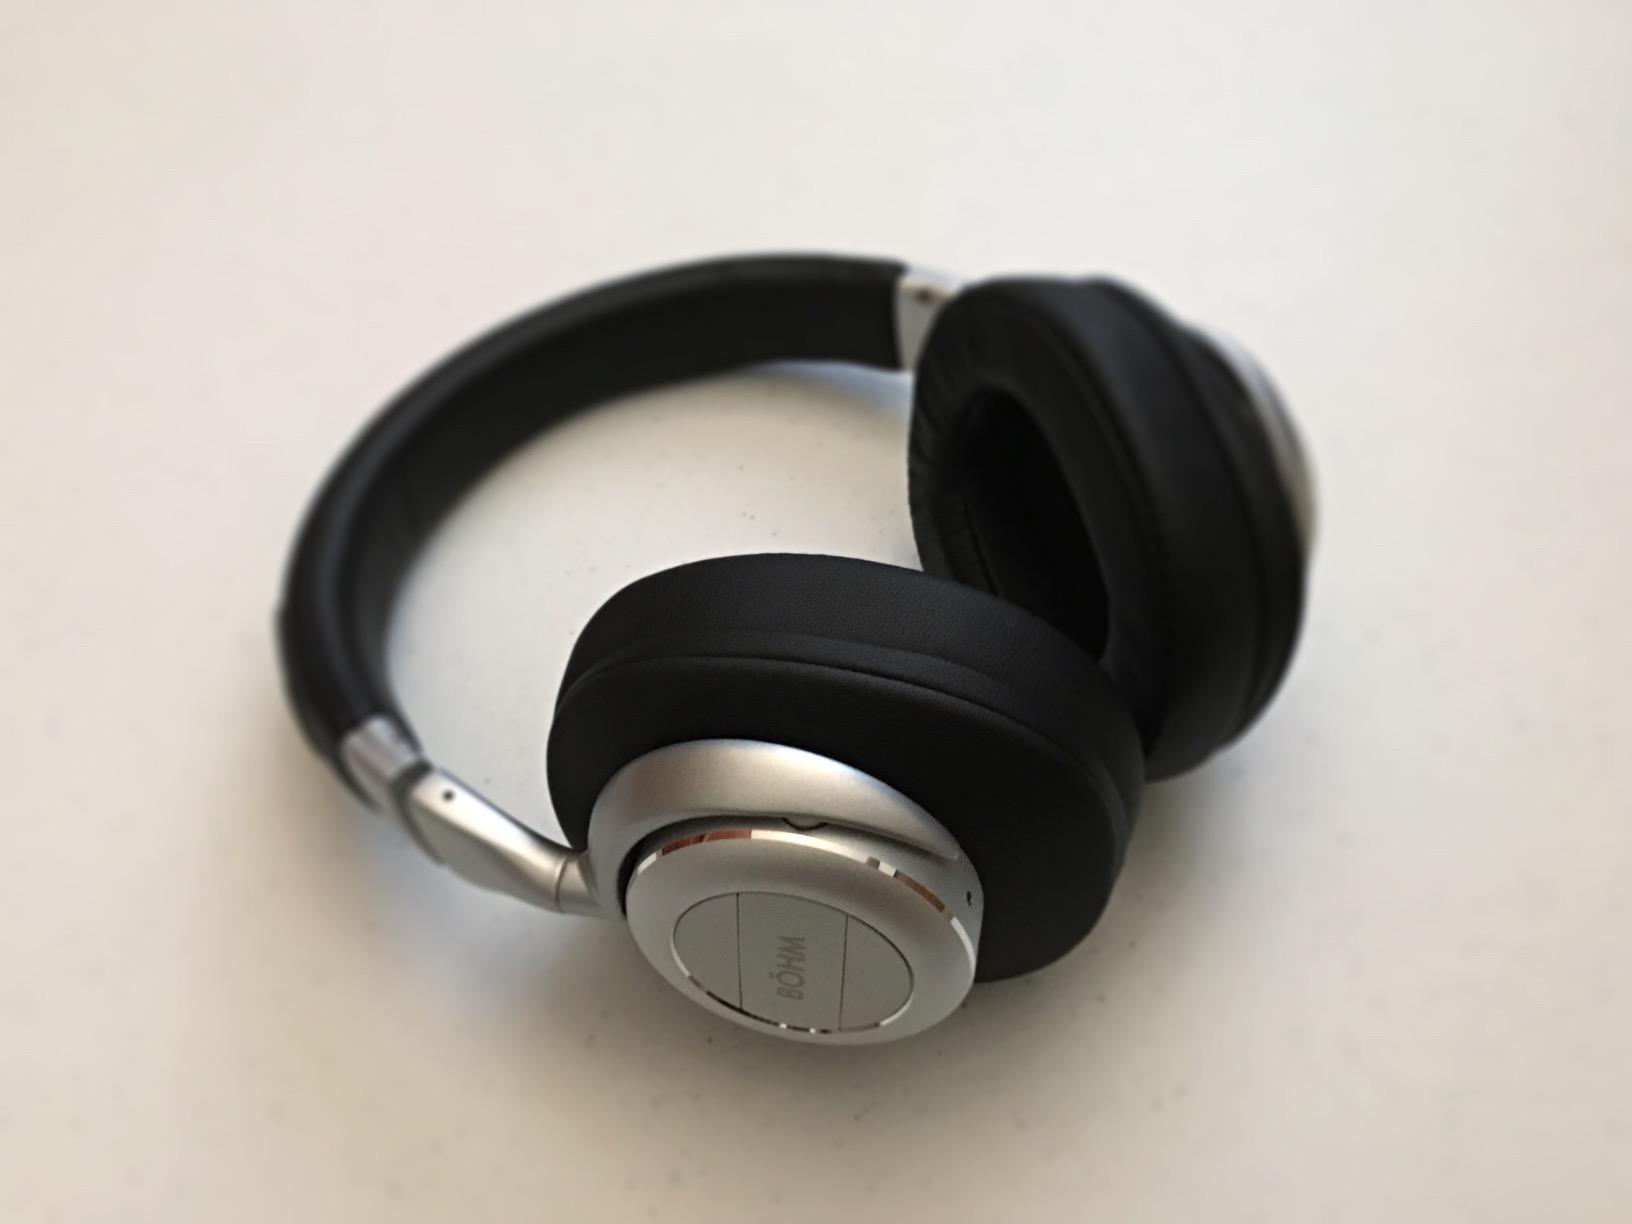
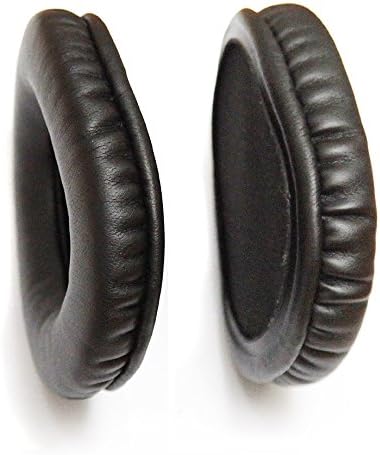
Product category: headphones
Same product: no